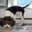
Label: dog